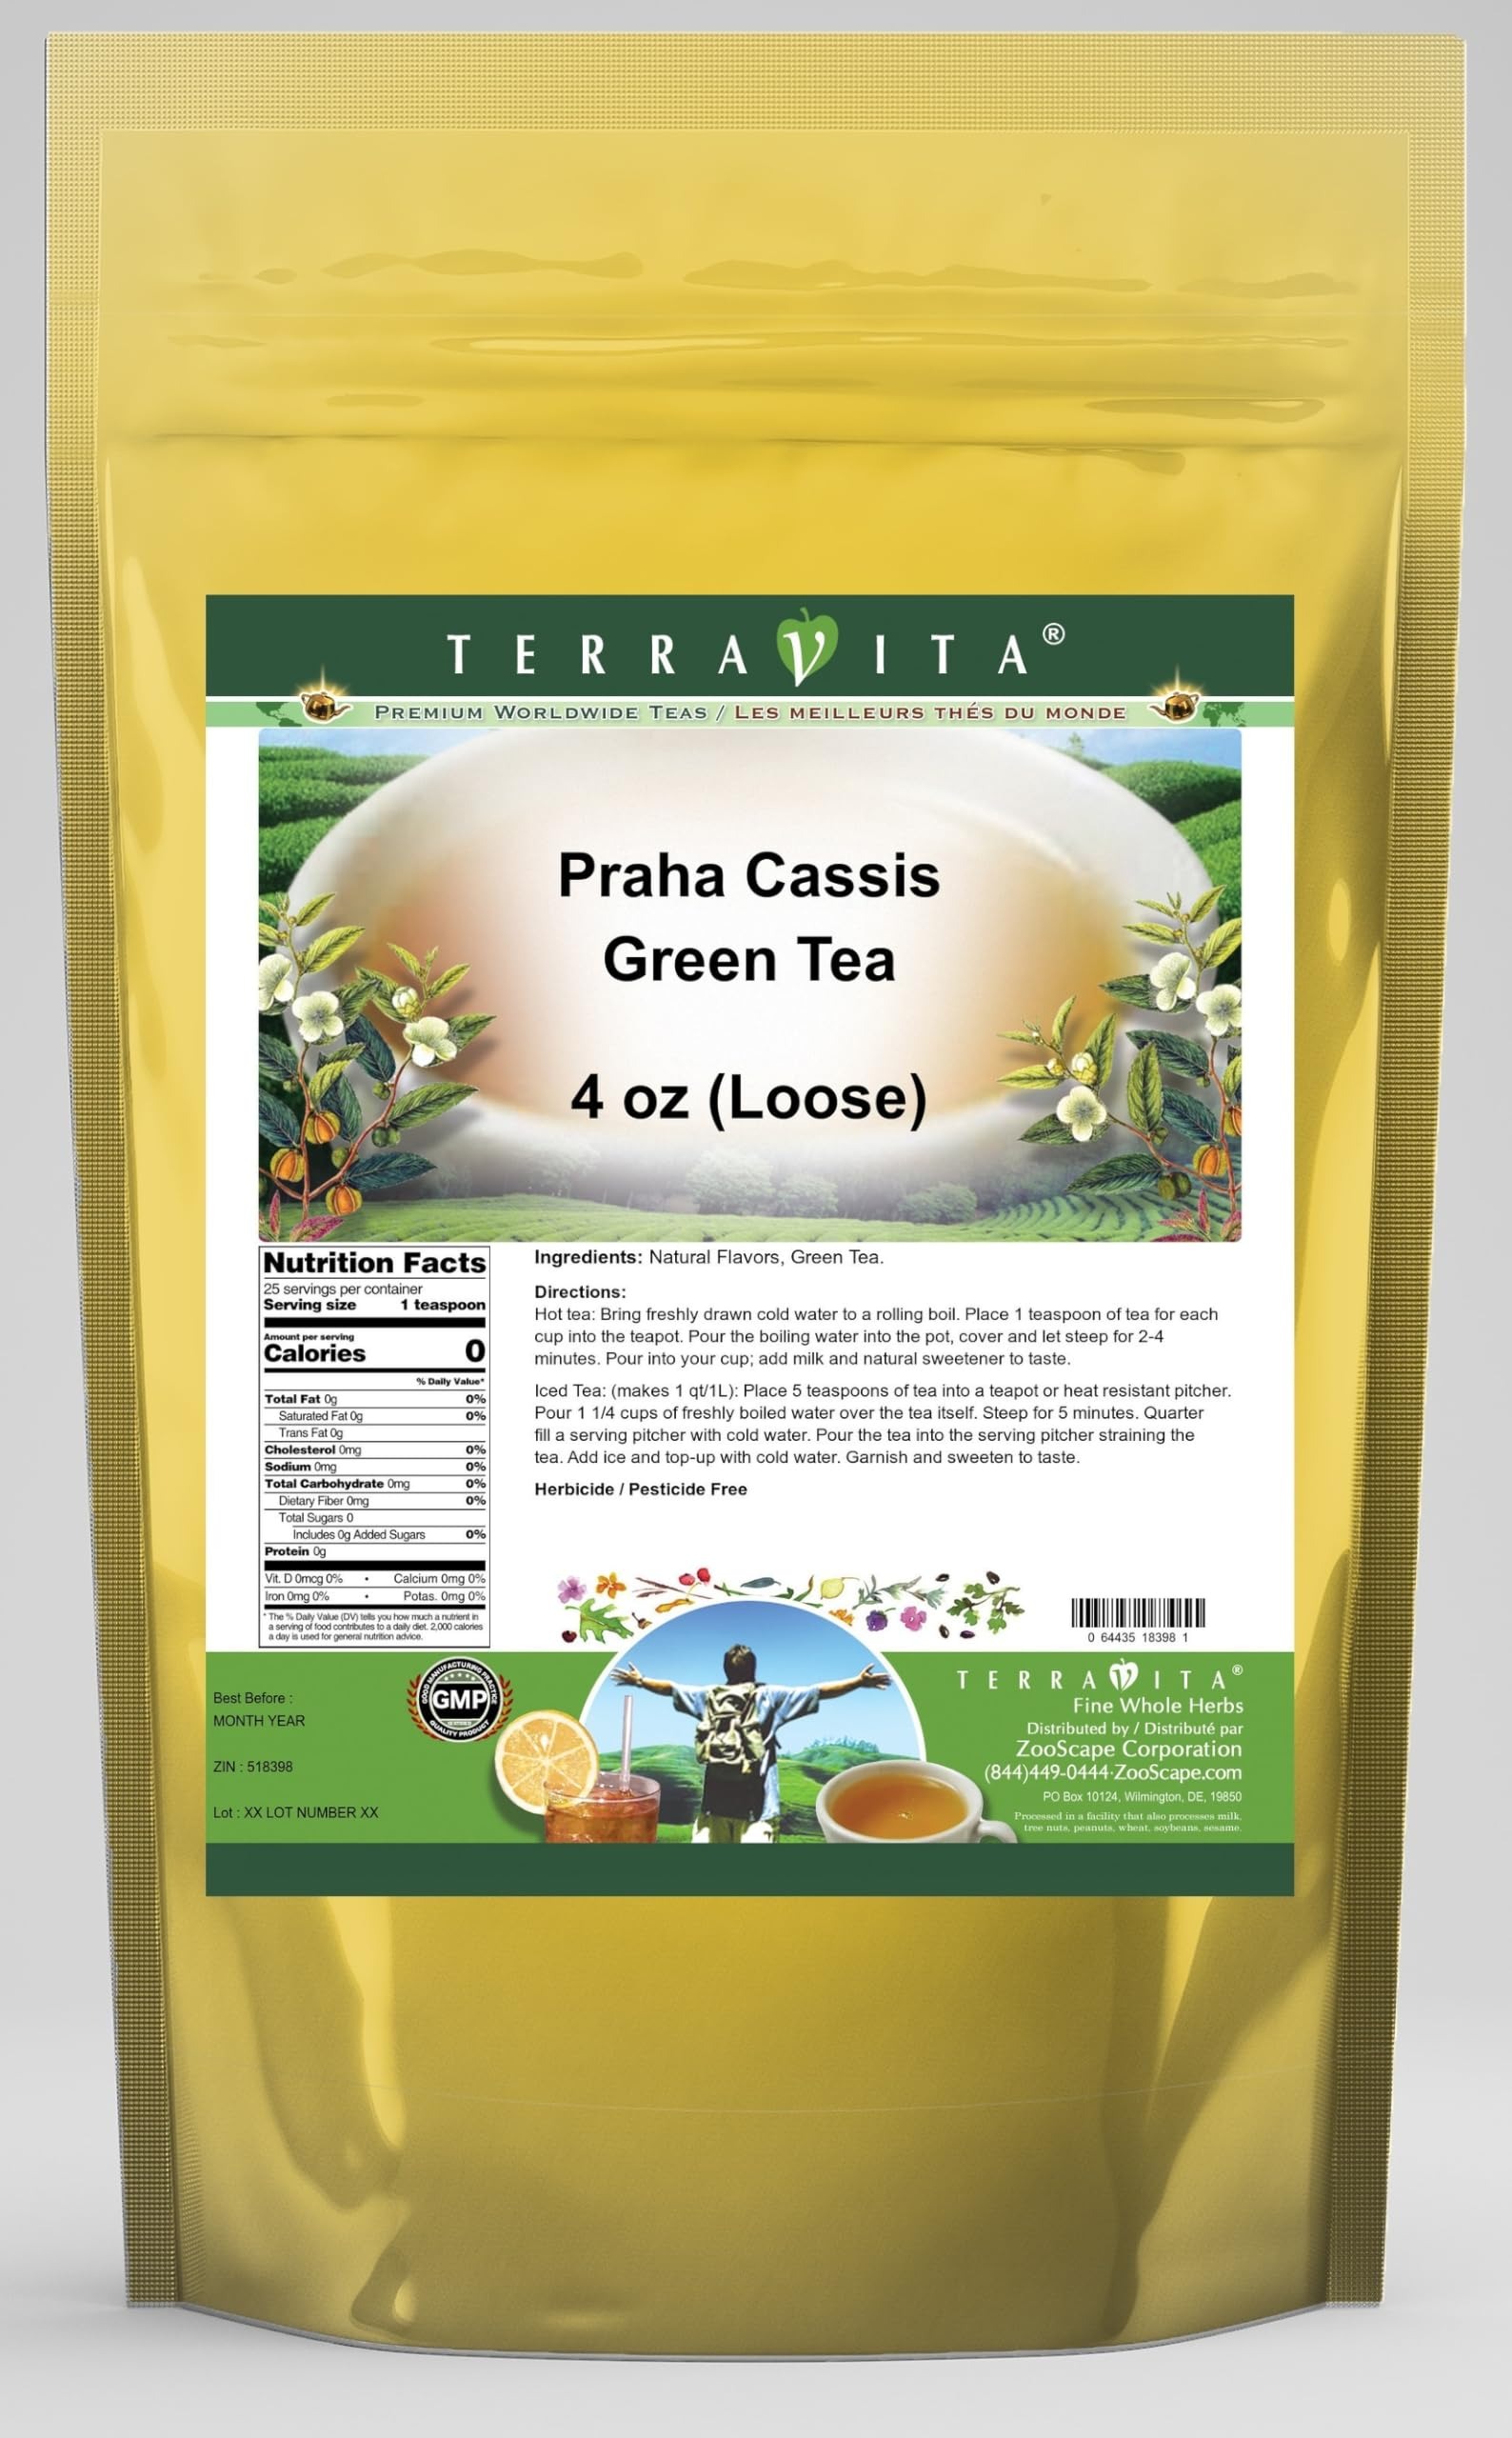
Item Name: Praha Cassis Green Tea (Loose) (4 oz, ZIN: 518398) - 2 Pack
Bullet Point 1: This fantastic green tea was blended in the spirit of the Velvet Revolution that freed Czechoslovakia from Communist rule in 1989. In that year the students of Prague (Praha in Czech) took to the streets to demand freedom for their nation. The revolution was very peaceful. In fact as far as revolutions go it couldn't have gone any smoother. With not a shot fired, the government conceded defeat to the people and the way was paved for the first democratic election the country had seen in 40 year
Bullet Point 2: No fillers.
Bullet Point 3: Manufacturer: TerraVita
Bullet Point 4: Size: 4 oz
Bullet Point 5: Loose Leaf Green Tea - Packed in a convenient upright pouch!
Product Description: This fantastic green tea was blended in the spirit of the Velvet Revolution that freed Czechoslovakia from Communist rule in 1989. In that year the students of Prague (Praha in Czech) took to the streets to demand freedom for their nation. The revolution was very peaceful. In fact as far as revolutions go it couldn't have gone any smoother. With not a shot fired, the government conceded defeat to the people and the way was paved for the first democratic election the country had seen in 40 years. To celebrate this important milestone in the history of Prague we've blended this green tea with the natural flavoring of Cassis, a sweet fruity liqueur made from blackcurrants. Cassis was chosen because not only is it delicious, it is a long-standing Czech favorite. Like the liqueur, this tea produces a sweet cup with a full-bodied flavor that is as smooth as the revolution it represents. - The base of the tea is a Sencha style green manufactur - Fantastic currant and smooth green tea flavor - Hot tea brewing method: Bring freshly drawn cold water to a rolling boil. Place 1 teaspoon of tea for each cup into the teapot. Pour the boiling water into the pot, cover and let steep for 2-4 minutes. Pour into your cup; add milk and natural sweetener to taste. - Iced tea brewing method: (to make 1 liter/quart): Place 5 teaspoons of tea into a teapot or heat resistant pitcher. Pour 1 1/4 cups of freshly boiled water over the tea itself. Steep for 5 minutes. Quarter fill a serving pitcher with cold water. Pour the tea into the serving pitcher straining the tea. Add ice and top-up with cold water. Garnish and sweeten to taste. - ZooScape is proud to be the exclusive distributor of TerraVita teas, herbs and supplements in the United States, Canada and around the world. - Shipping Port: Shan
Value: 8.0
Unit: Ounce

Price: 55.9